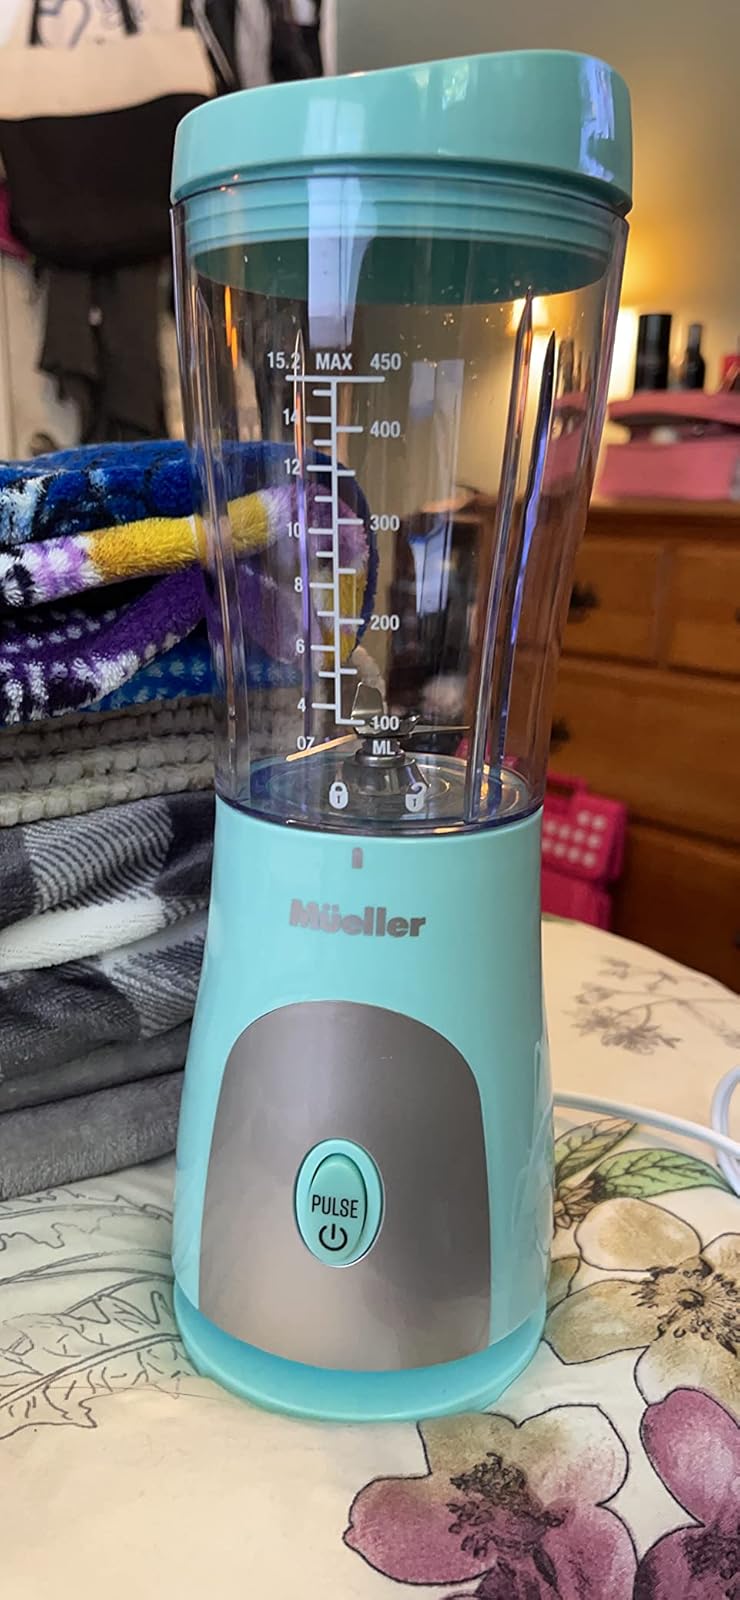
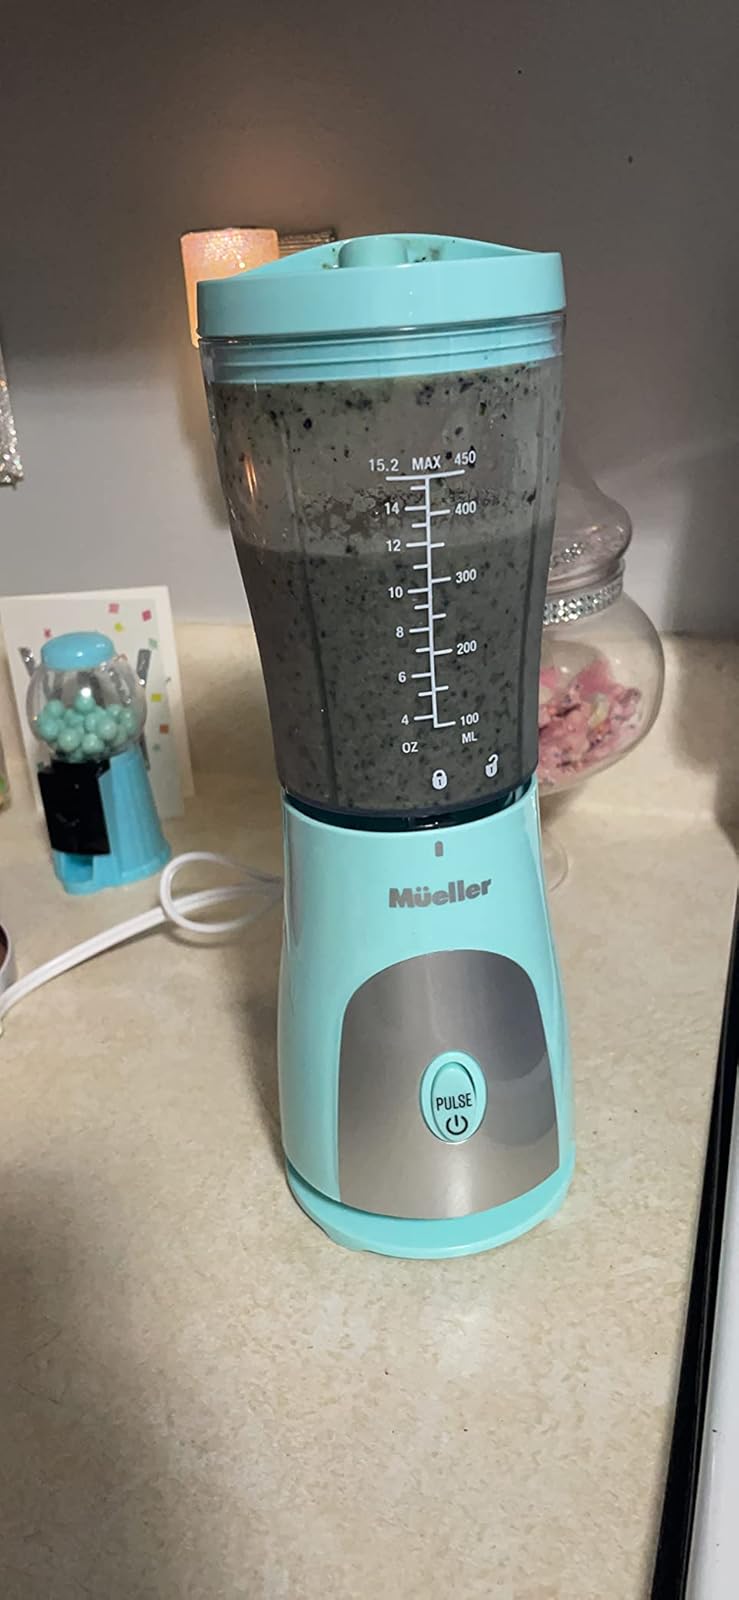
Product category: items_blender
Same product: yes